2023 Northern Ireland Open

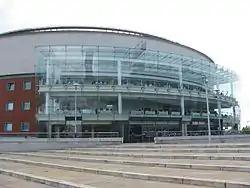
The event took place at the Waterfront Hall in Belfast.

The 2023 event was the eighth consecutive edition of the Northern Ireland Open since it was first played in 2016. The second event in the season's Home Nations Series, the fourth event in the European Series, and the sixth ranking tournament of the 202324 season, it was staged from 22 to 29 October 2023 at the Waterfront Hall in Belfast, Northern Ireland. The event was broadcast in Europe (including the UK and Ireland) by Eurosport, Discovery+, and DMAX. In China, the event was broadcast on Liaoning TV, , Youku, and Huya Live. It was broadcast on Premier Sports in the Philippines; on Now TV in Hong Kong; on True Vision in Thailand; on Astro SuperSport in Malaysia and Brunei, and on Fastsports in Pakistan. In all other territories, the event was streamed by Matchroom Sport.